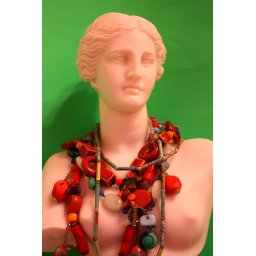
Apparently there's an aphrodite bust in the first floor bathroom now.